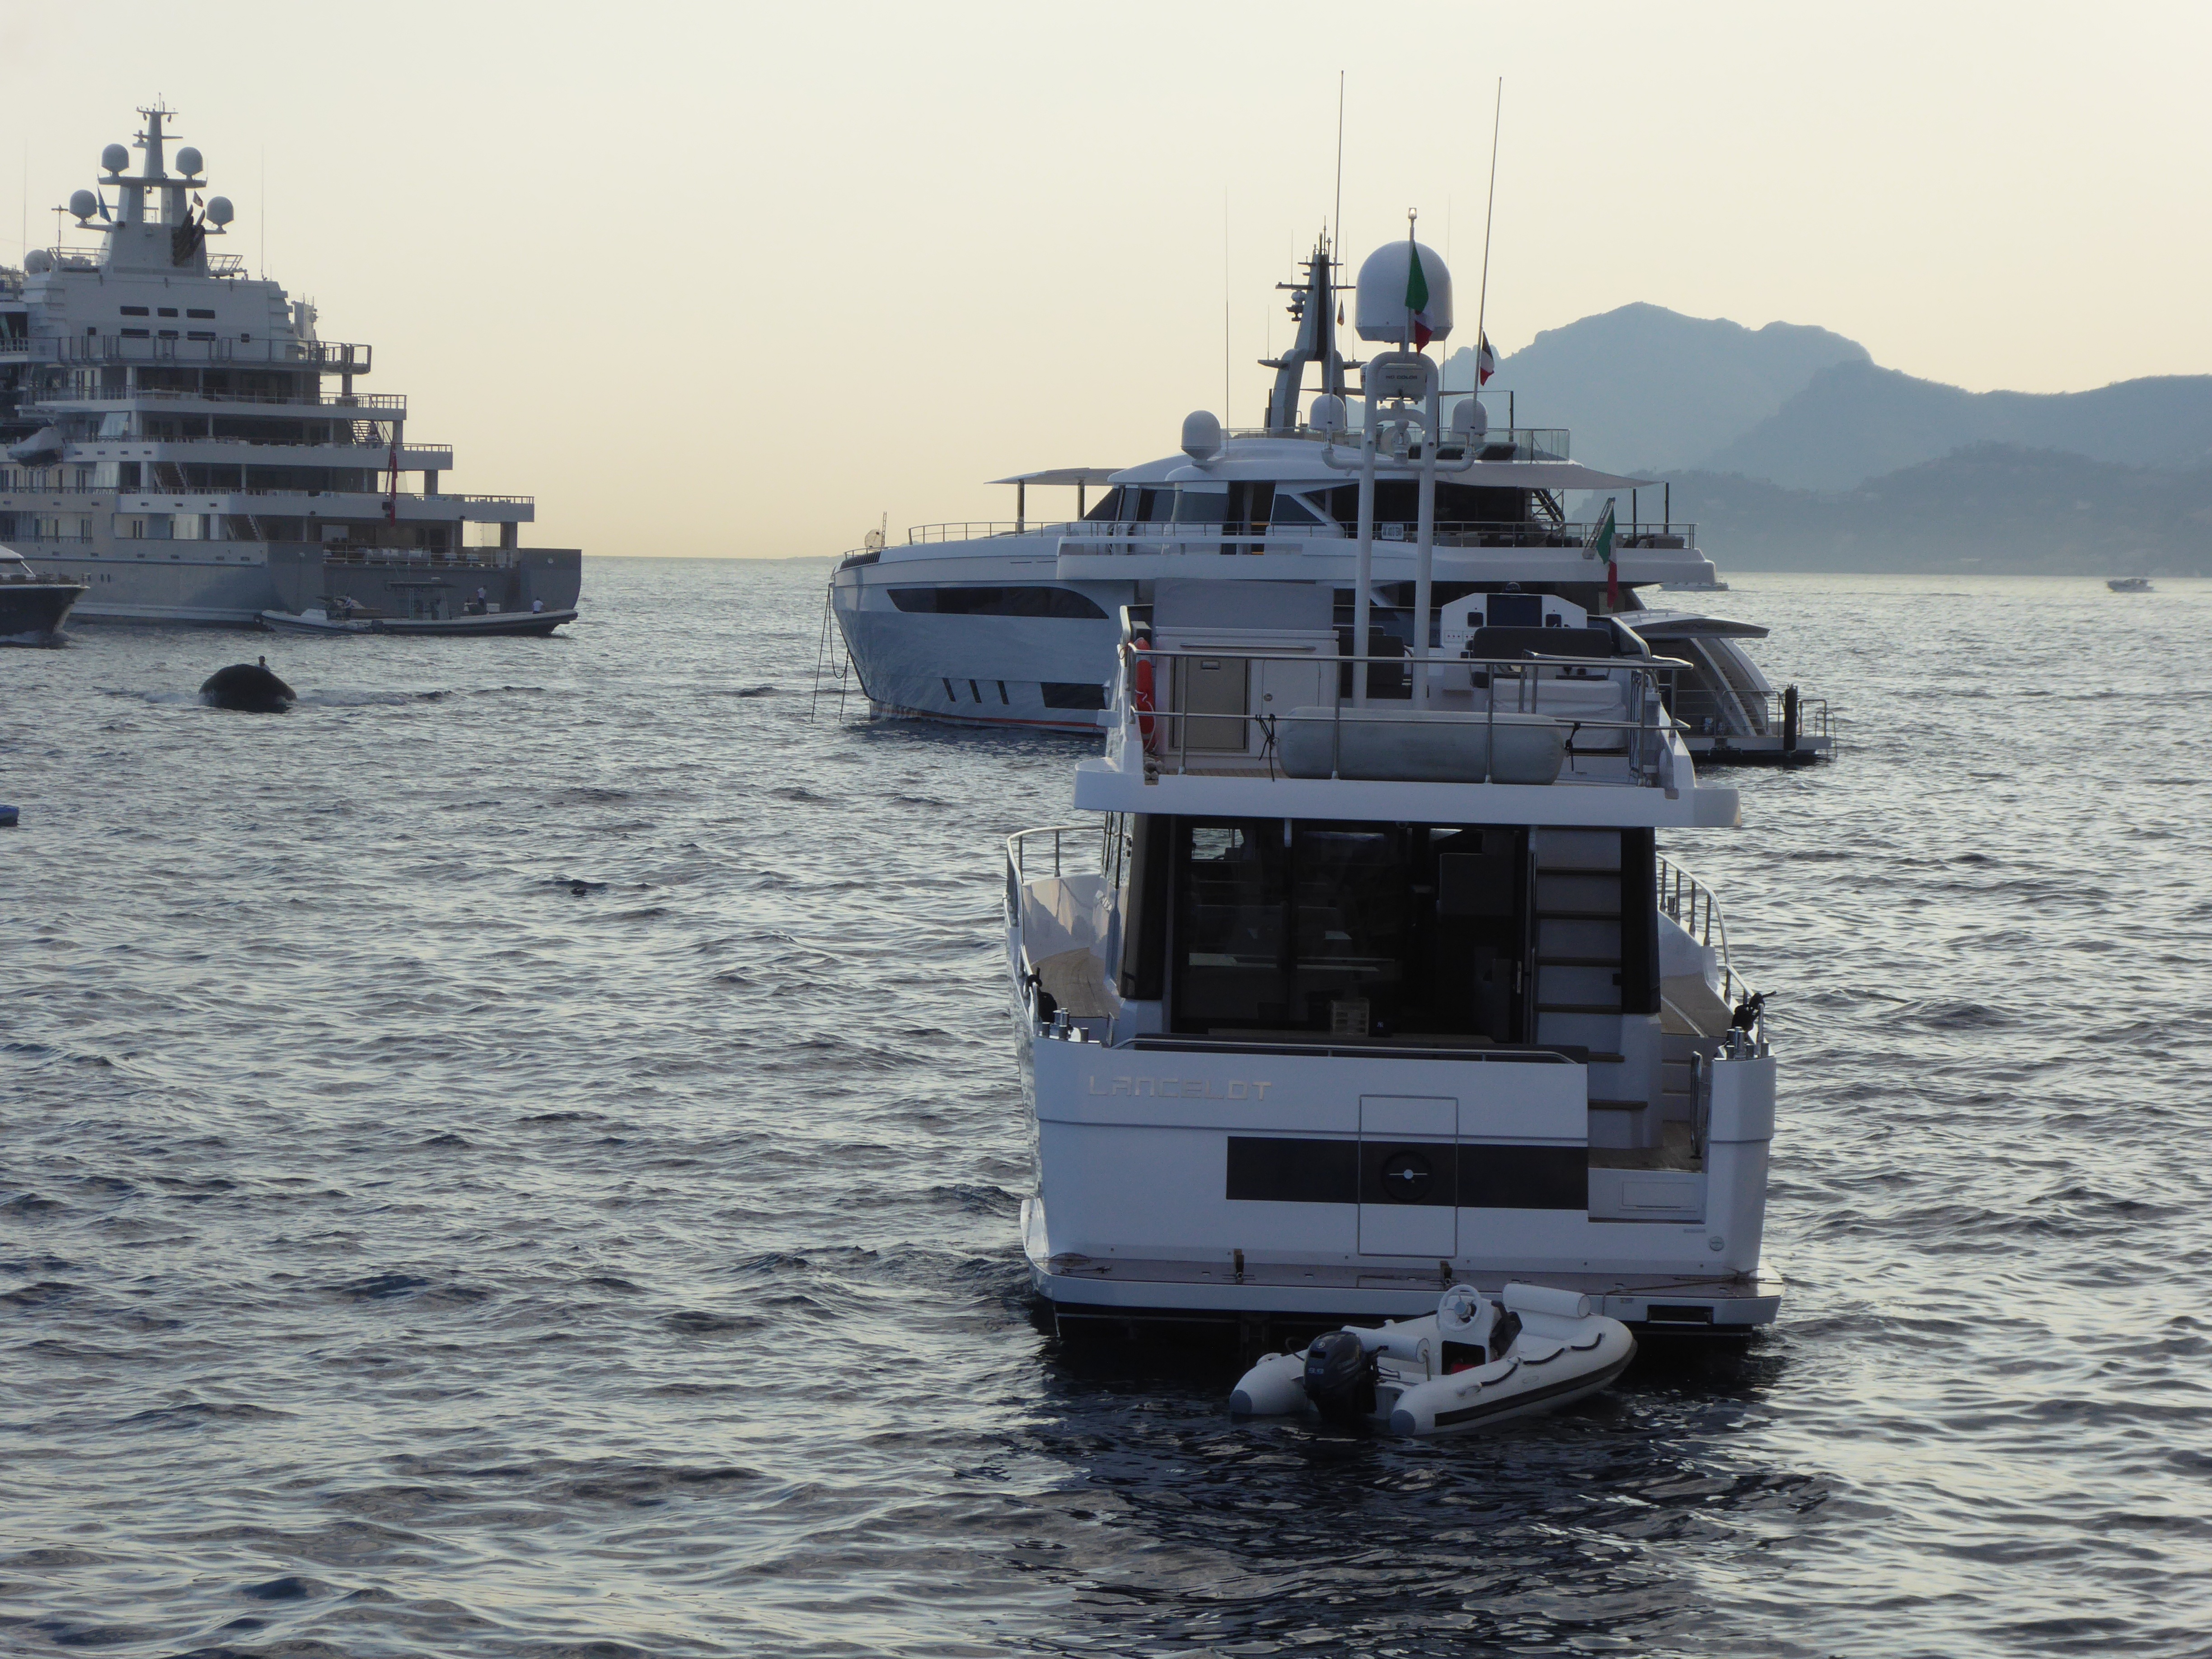
sea, boat, ship, vehicle, yacht, ferry, navy, watercraft, passenger ship, luxury yacht, superyachts, megayachts, luxury yachts